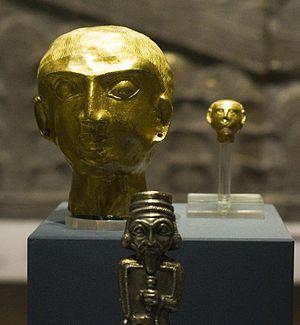
Le Trésor de l'Oxus est un ensemble de 170 objets en or ou en argent découverts à la fin du XIXᵉ siècle en Afghanistan et conservés désormais au British Museum. Ce trésor est le plus remarquable ensemble d'époque achéménide conservé.